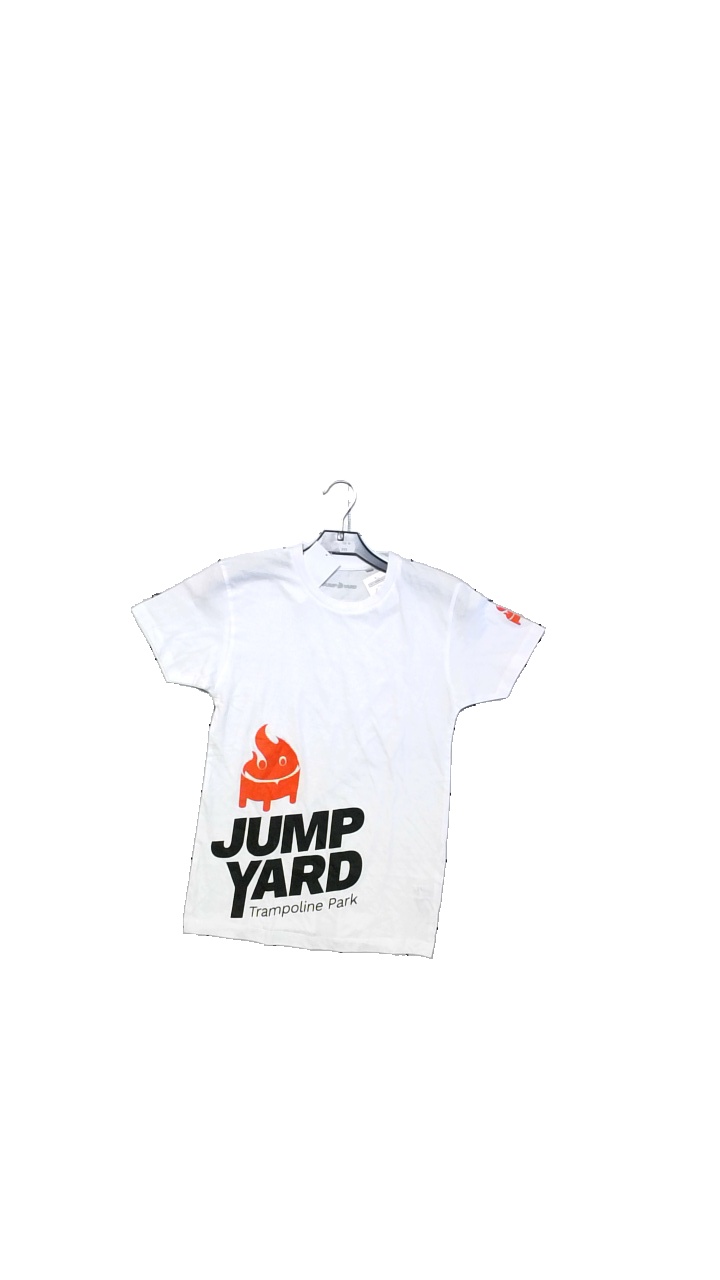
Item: T-shirt (Children)
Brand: Jump Yard
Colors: White, Red, Black
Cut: Regular
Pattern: Other
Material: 100%Cotton
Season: All
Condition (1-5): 4
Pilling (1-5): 4
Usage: Reuse
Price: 50-100